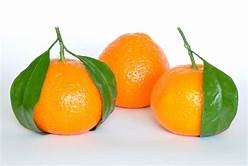
Label: mandarine